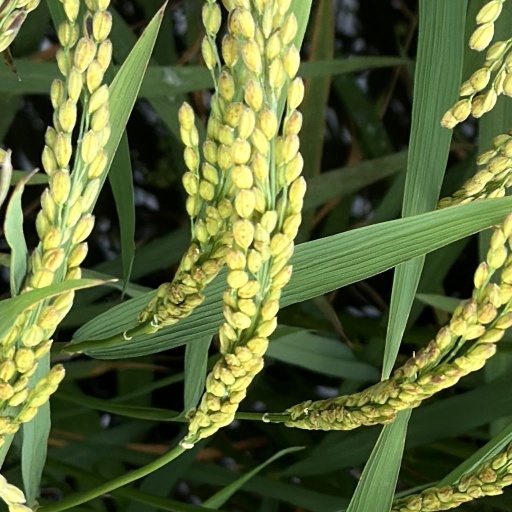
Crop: rice